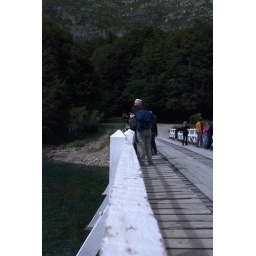
The outlet of lake Mascardi. From here the water finally ends up in the Pacific